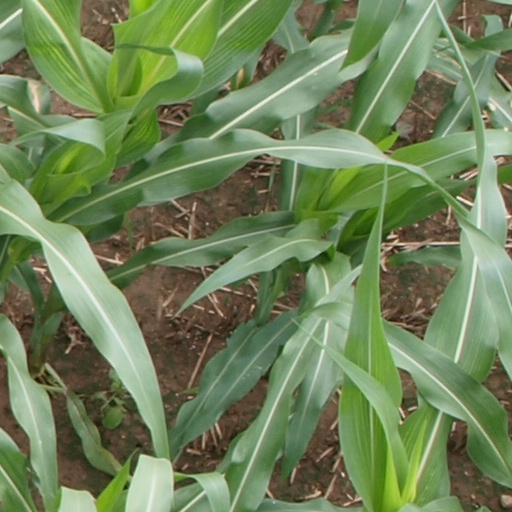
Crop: maize; corn